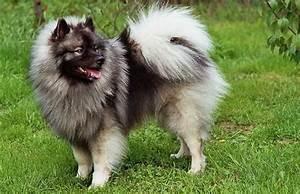
dog